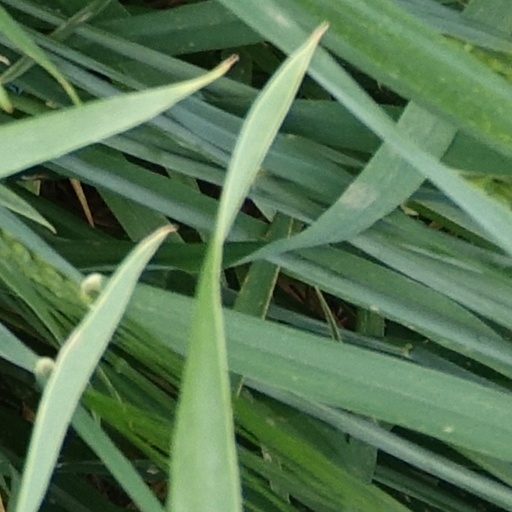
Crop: wheat